Maafushi Prison

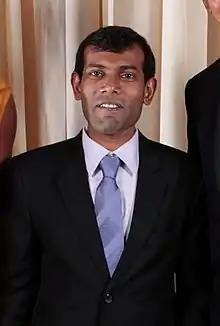
Former president of Maldives imprisoned in Maafushi Prison

In September 2003, an uprising broke out at the prison, which resulted in the deaths of inmates Hassan Evan Naseem and Abdulla Ameen. 12 others were taken to Sri Lanka for injuries, and another, Ali Aalaam, later died. The beating of the 19-year-old Naseem to death during the uprising caused a public outcry, and resulted in riots in Malé after his family displayed his disfigured body to the locals.